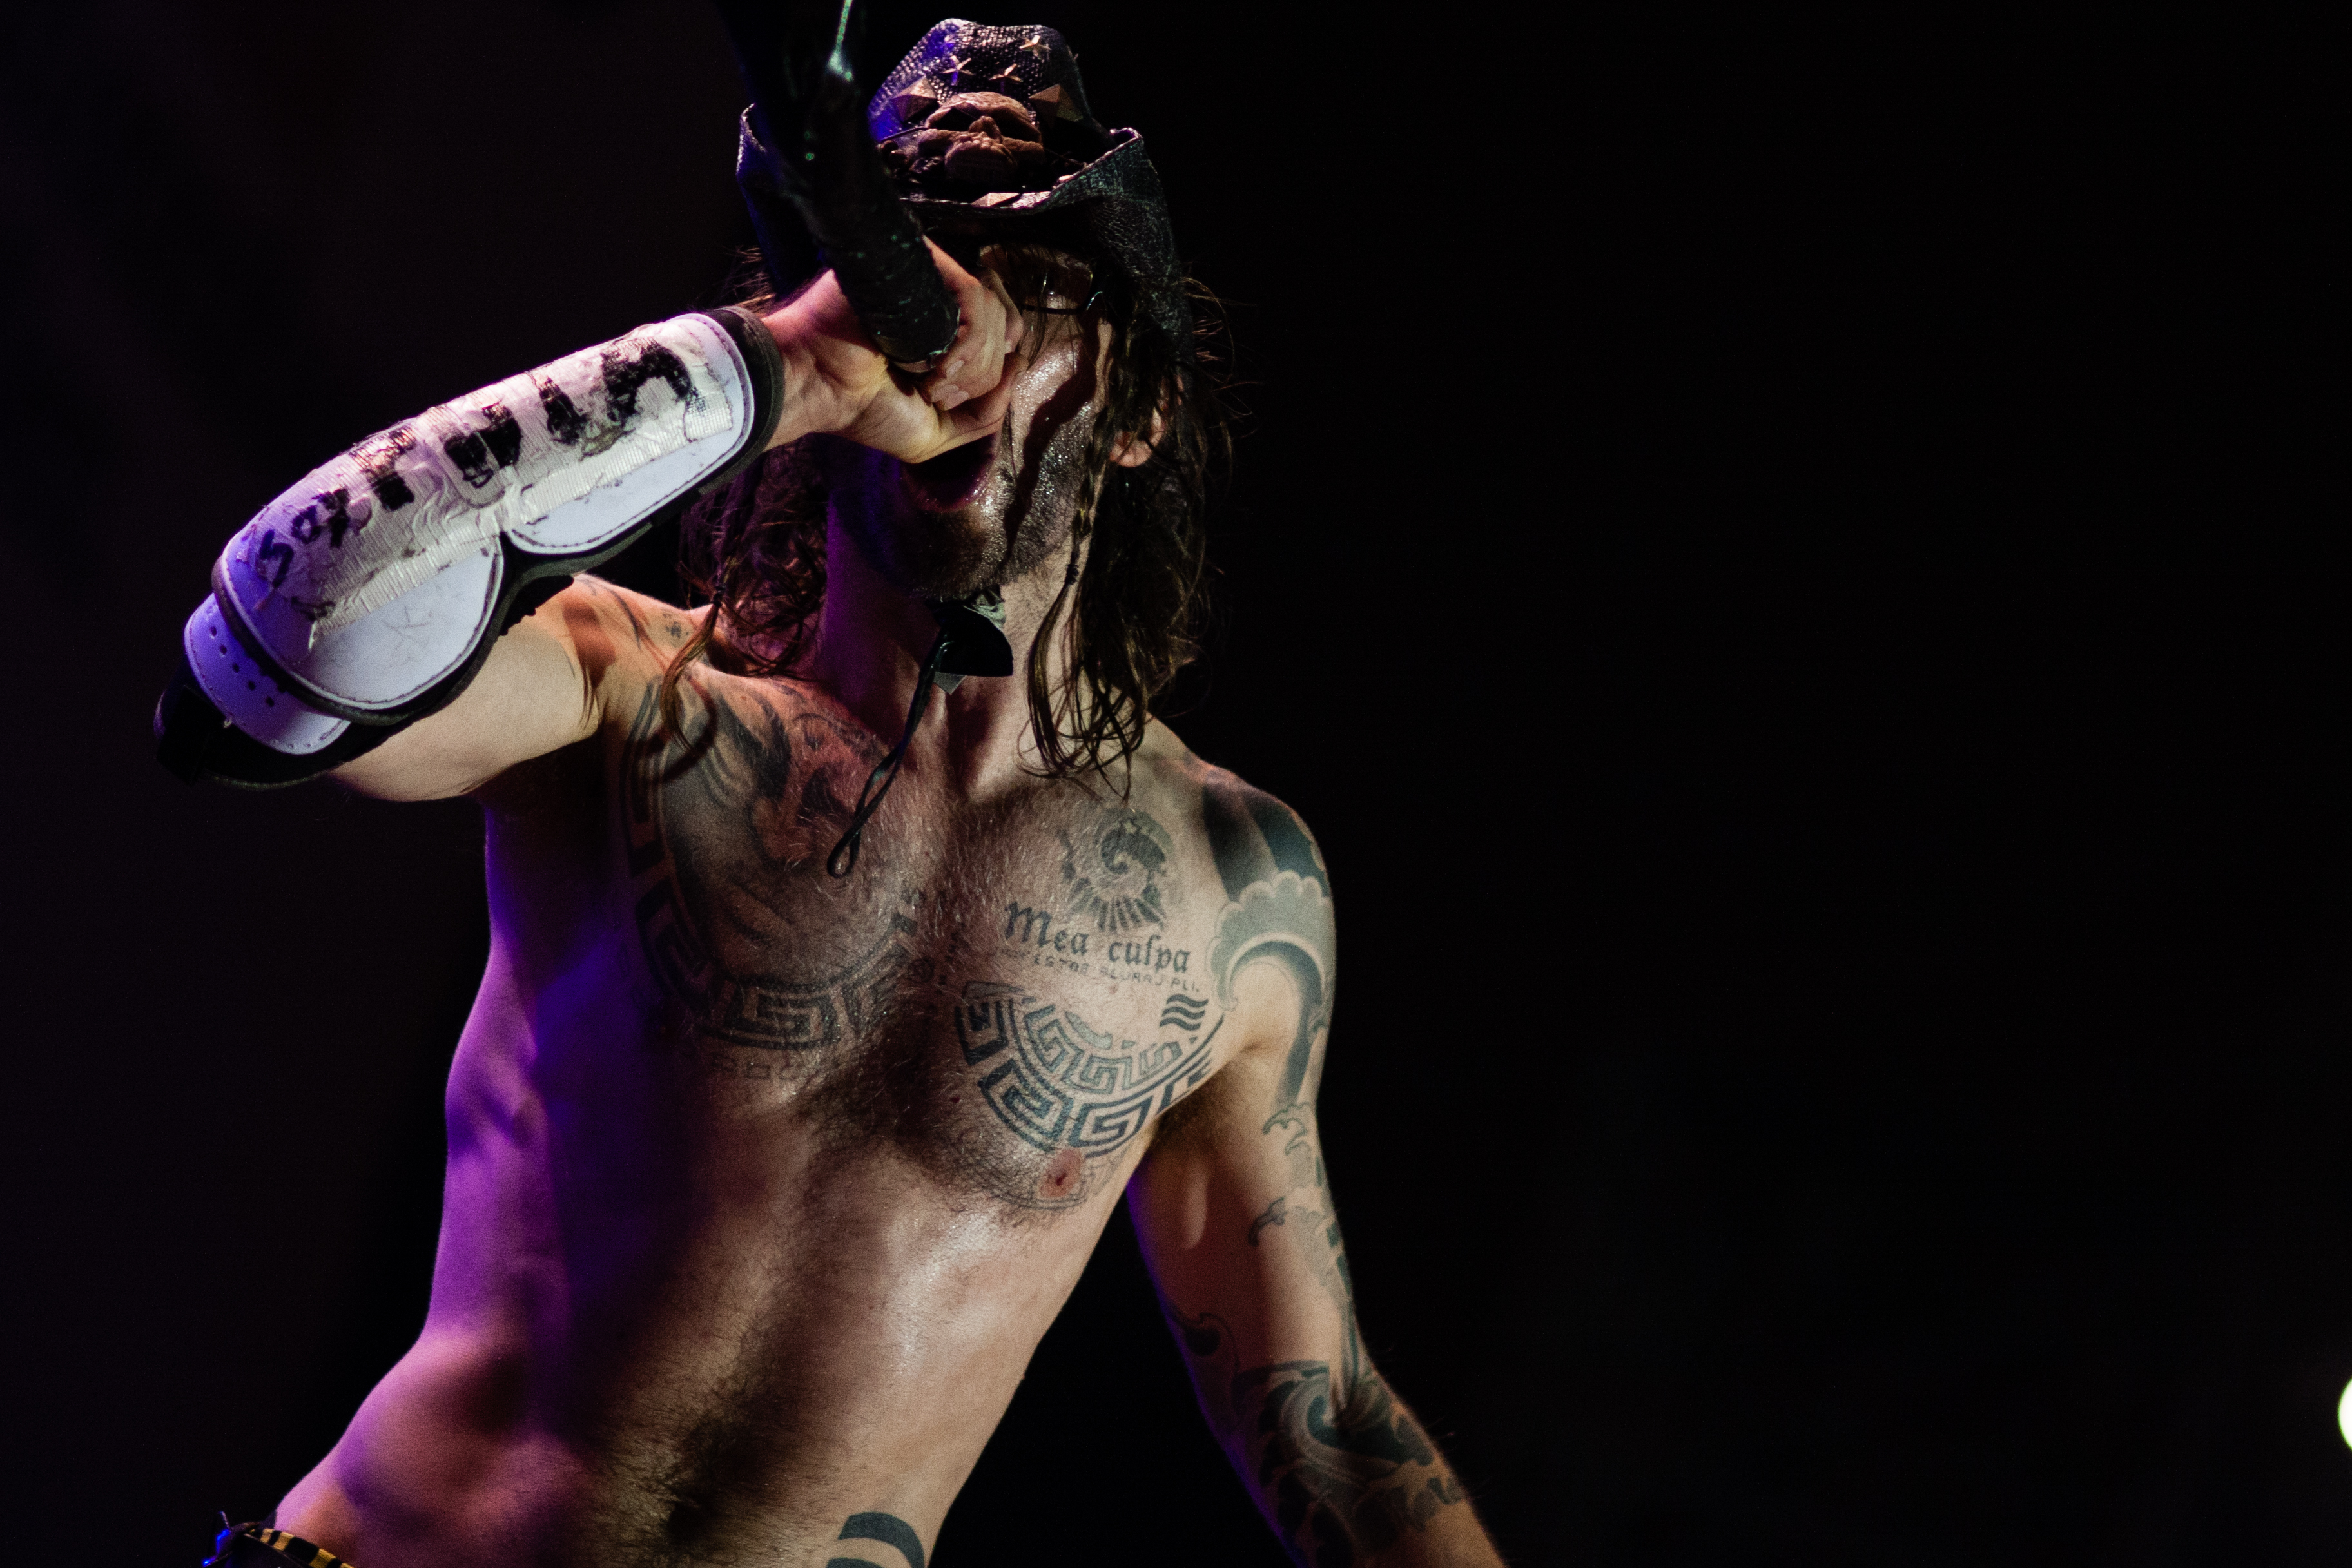
concert, live, canon, performance art, festival, 40d, gig, stage, 2012, humanit, ponk, shkpnk, frah, shakaponk, huma, skaka, performance, singing, event, guitarist, entertainment, performing arts, musical theatre